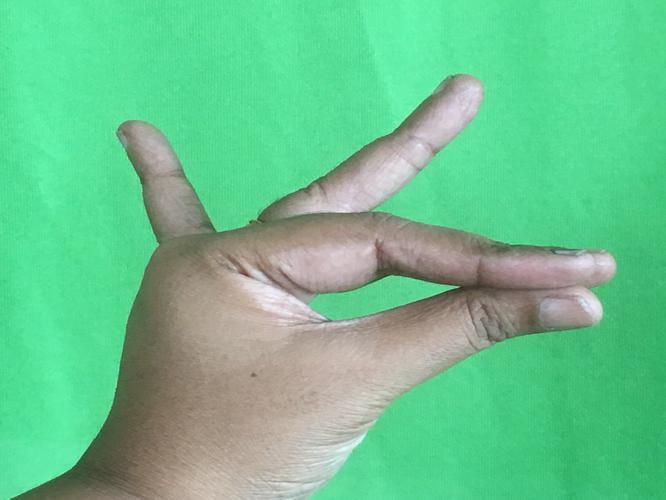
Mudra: Katakamukha_1
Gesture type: single_hand